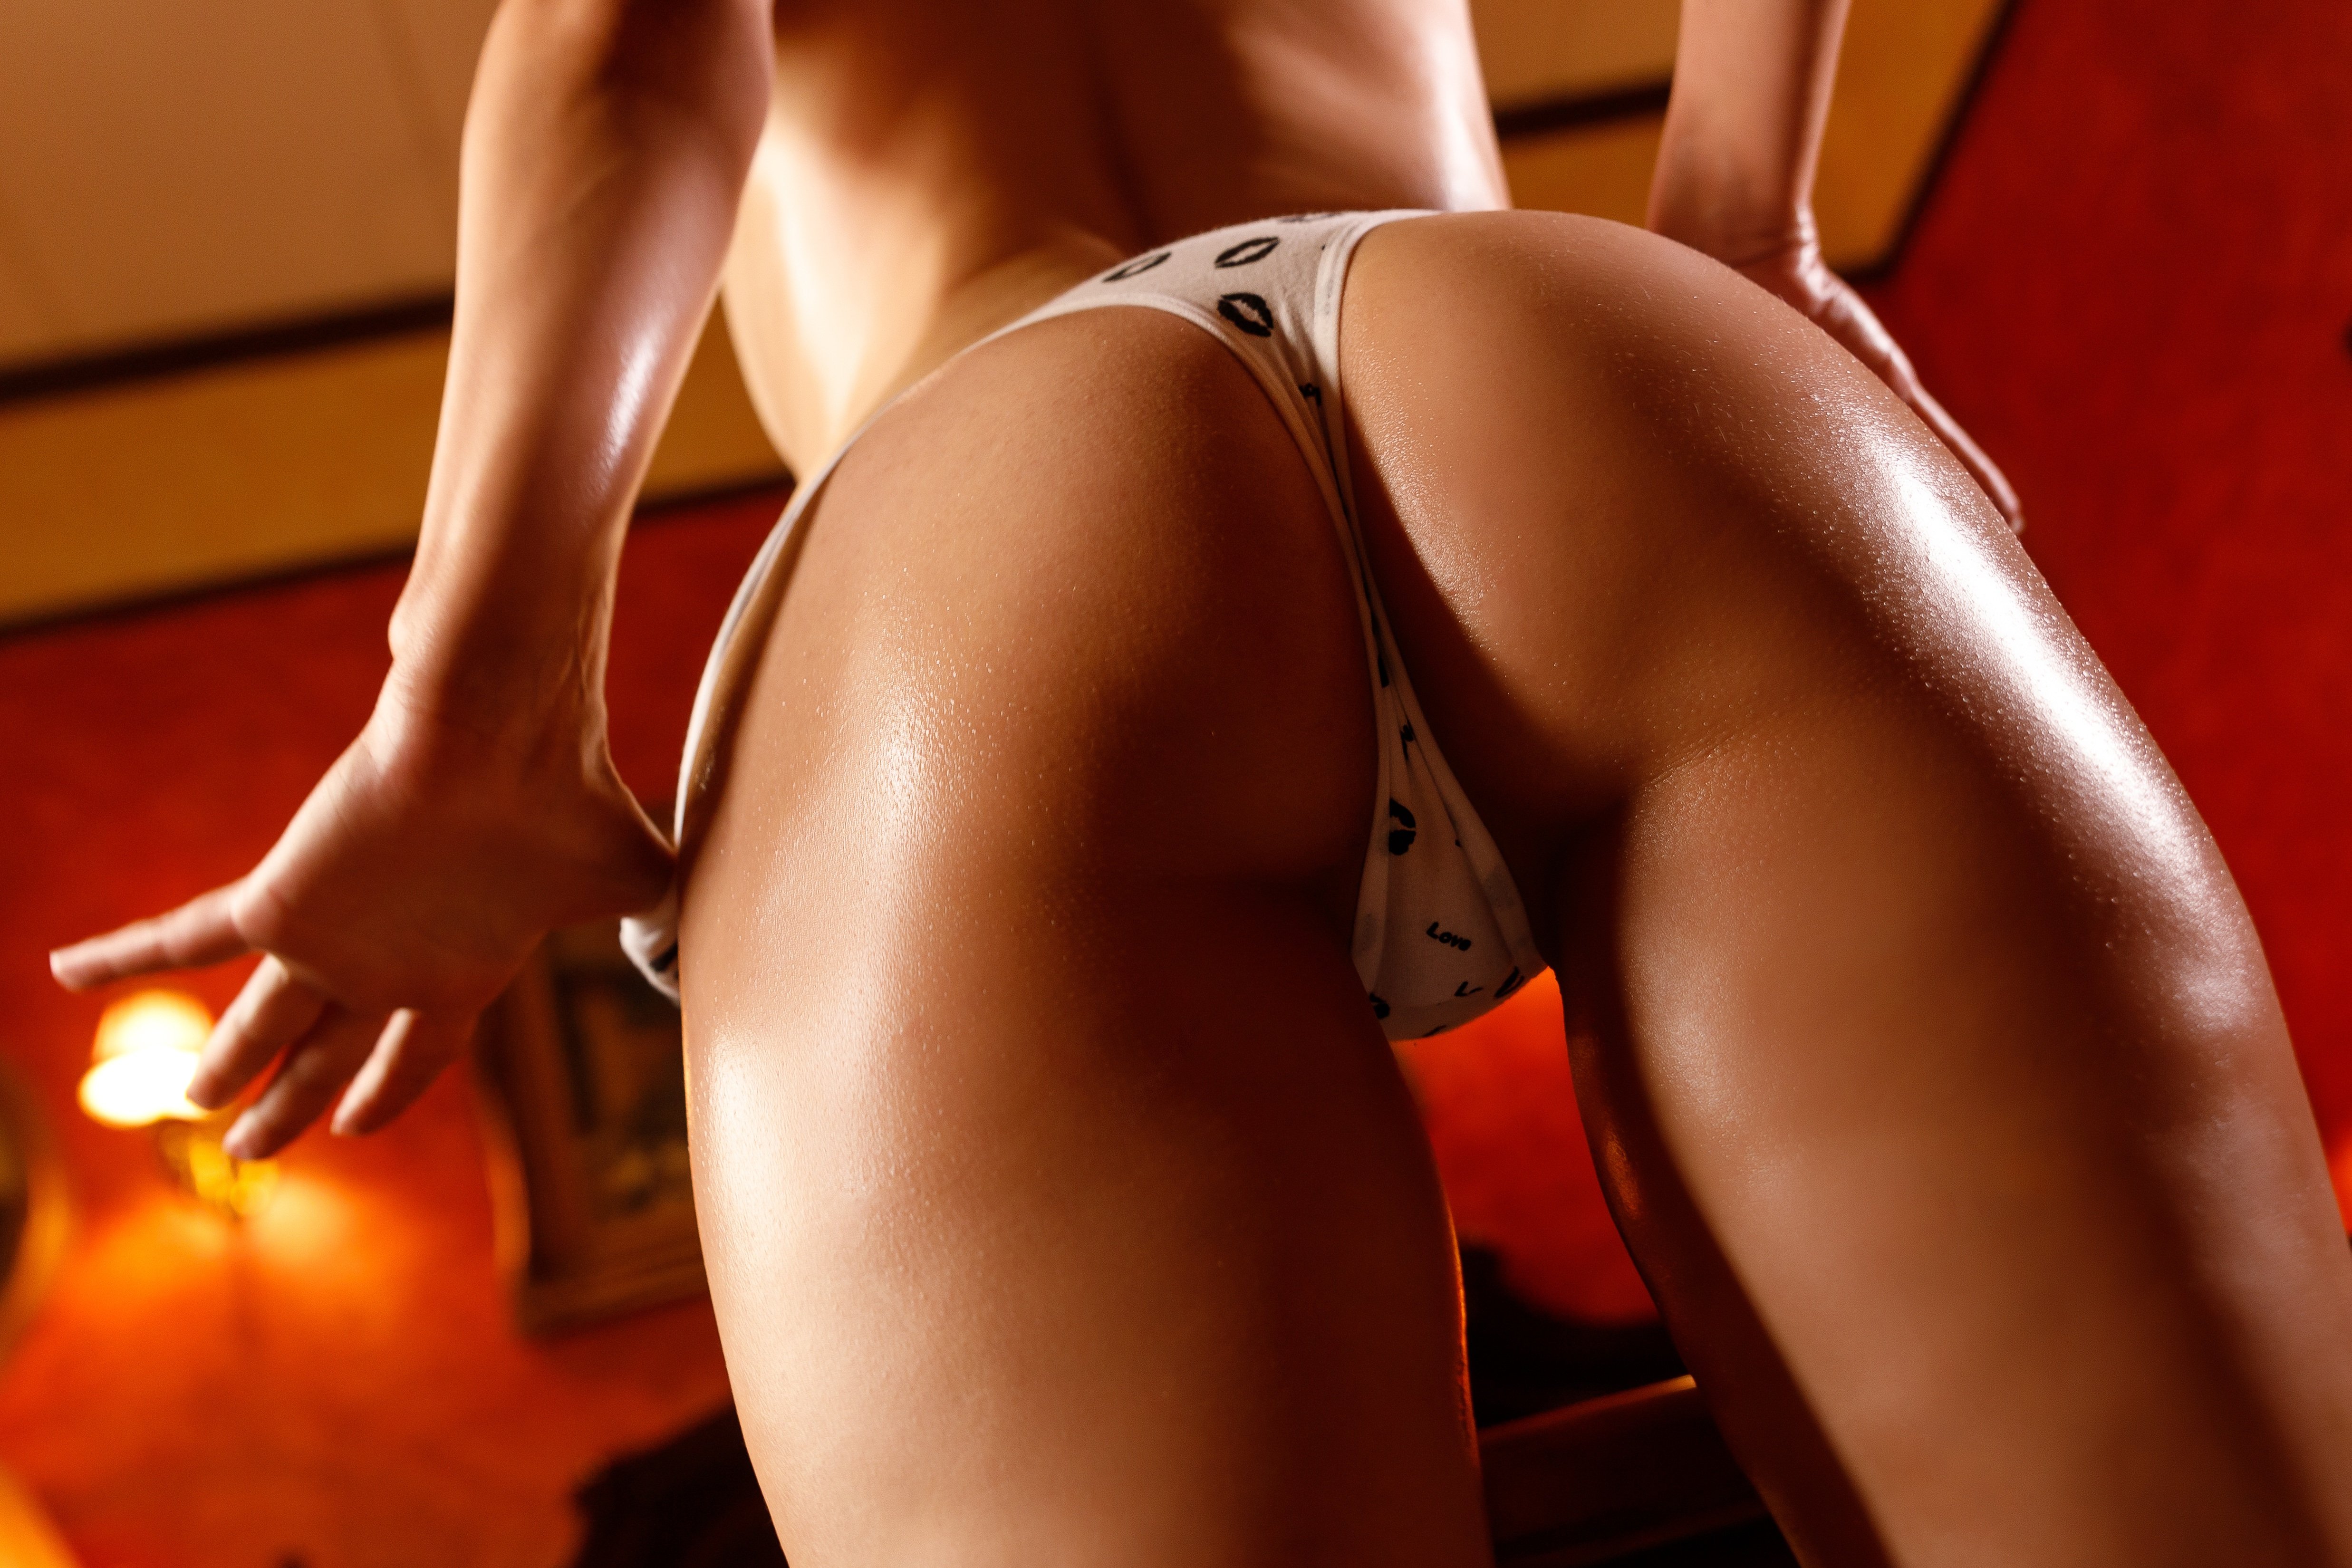
woman, hair, swimwear, human body, swimsuit bottom, swimsuit top, knee, thigh, lingerie, underpants, undergarment, brassiere, abdomen, beauty, briefs, long hair, elbow, human leg, chest, physical fitness, bikini, navel, art model, foot, flesh, lingerie top, sun tanning, waist, back, calf, sitting